Israeli–Palestinian conflict

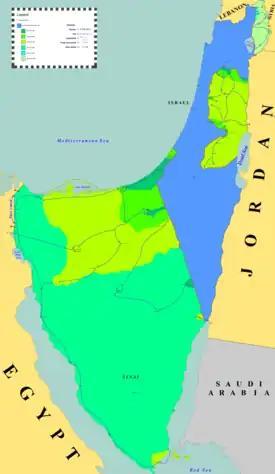
During the Six-Day War in 1967, Israel captured the West Bank, the Gaza Strip, the Golan Heights and the Sinai Peninsula. Each of these territories except the Sinai remain under Israeli occupation.

Following the Declaration of the Establishment of the State of Israel on 14 May 1948, the Arab League decided to intervene on behalf of Palestinian Arabs, marching their forces into former British Palestine, beginning the main phase of the 1948 Arab–Israeli War. The overall fighting, leading to around 15,000 casualties, resulted in cease-fire and armistice agreements of 1949, with Israel holding much of the former Mandate territory, Jordan occupying and later annexing the West Bank and Egypt taking over the Gaza Strip, where the All-Palestine Government was declared by the Arab League on 22 September 1948. The 1947–1948 civil war in Mandatory Palestine and 1948 Arab-Israeli War resulted in the ethnic cleansing of 750,000 Palestinian Arabs. In 1950, Israel passed the Law of Return, which allowed Jews and their spouses to become citizens with voting rights, even if they had never lived there before.